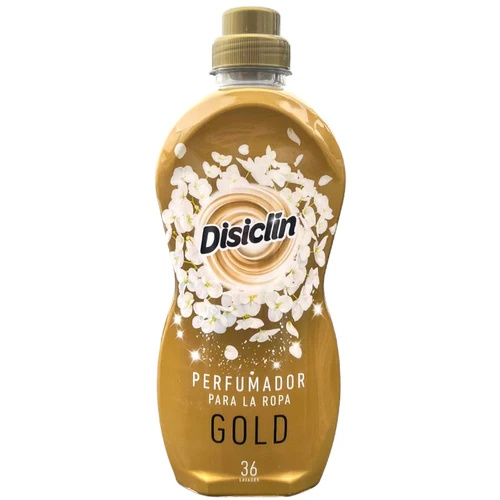
Disiclin Gold Perfume
Brand: Ry's Spanish Cleaning
Category: Home & Garden > Household Supplies > Laundry Supplies > Fabric Refreshers